Levi Lapper Morse

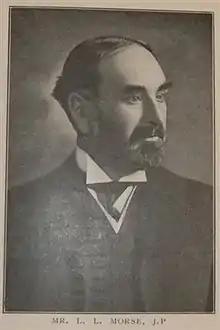
Levi Lapper Morse

Levi Lapper Morse (24 May 1853 – 10 September 1913) was an English grocer and draper and Liberal Party politician.